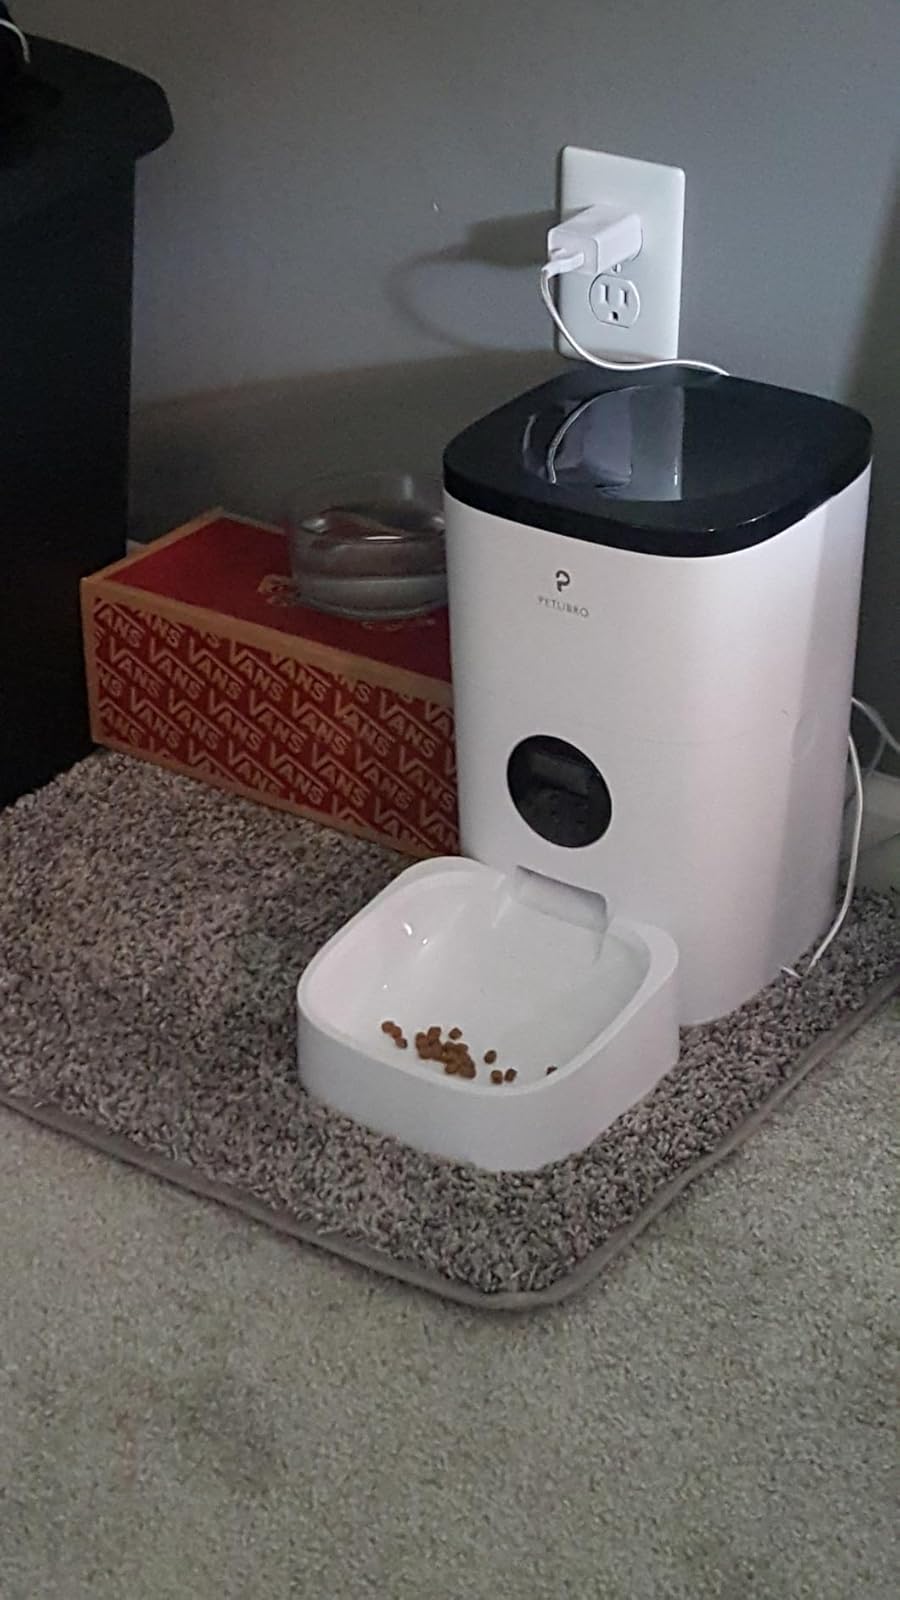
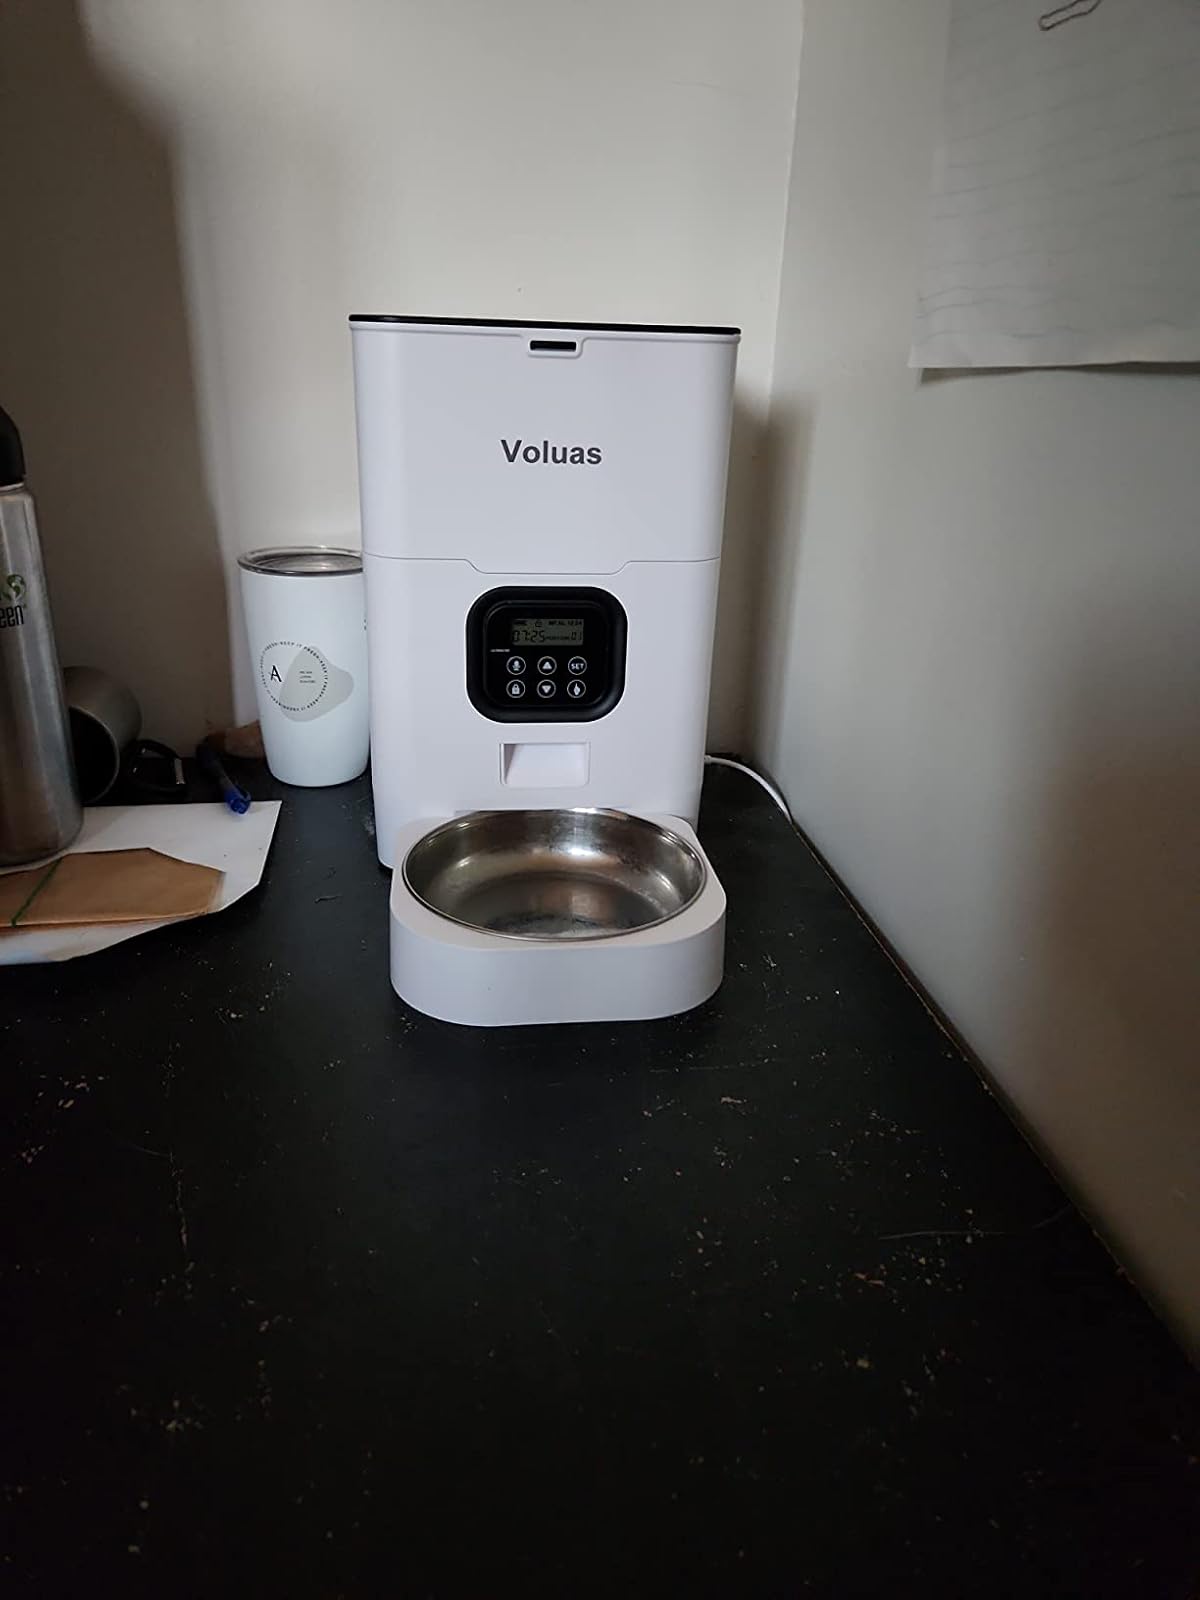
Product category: items_feeder
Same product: no